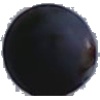
Label: Grape Blue 1